Paintings for the alameda of the Dukes of Osuna

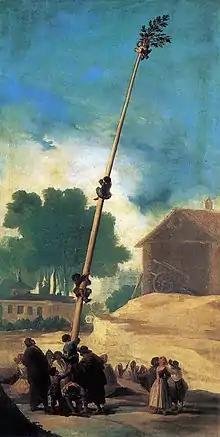
"The Greasy Pole" (1786-1787)

The series of paintings for the alameda of the Dukes of Osuna comprises seven pictures painted by Francisco de Goya between 1786 and 1787. The country estate of the dukes and duchesses, who were the painter's "mecenas" and friends, was known as El Capricho, and was located on the outskirts of Madrid.